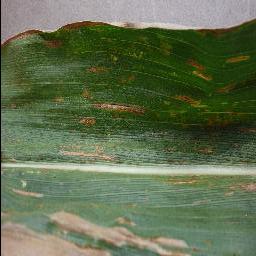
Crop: corn
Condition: (maize)_cercospora_spot_gray_spot